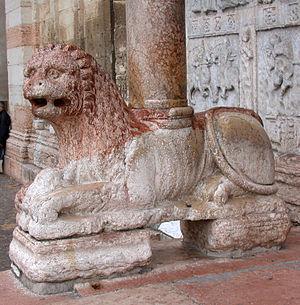
Le stylophore est un terme architectonique dérivé du grec qui signifie « porteur de colonnes ».